Mountaineering

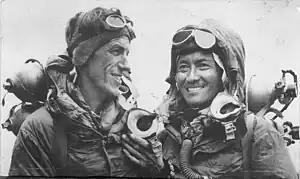
Image of Hillary and Norgay after ascending Mt Everest

By the 1950s, all the eight-thousanders but two had been climbed starting with Annapurna in 1950 by Maurice Herzog and Louis Lachenal on the 1950 French Annapurna expedition. The highest of these peaks Mount Everest was climbed in 1953 after the British had made several attempts in the 1920s; the 1922 expedition reached before being aborted on the third summit attempt after an avalanche killed seven porters. The 1924 expedition saw another height record achieved but still failed to reach the summit with confirmation when George Mallory and Andrew Irvine disappeared on the final attempt. The summit was finally reached on 29 May 1953 by Sir Edmund Hillary and Tenzing Norgay from the south side in Nepal.